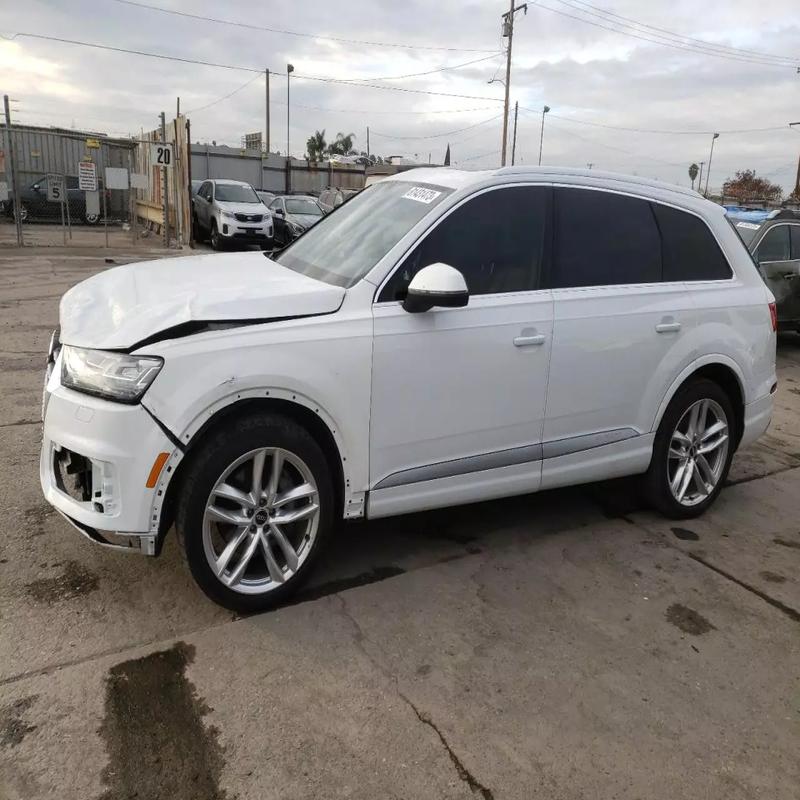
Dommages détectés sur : pare-choc avant, capot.
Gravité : mineur